Newcastle Lifeboat Station

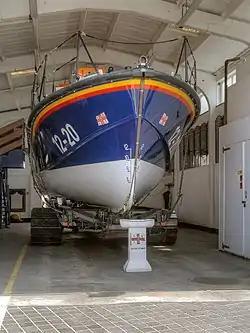
Newcastle's lifeboat 12-20 "Leonard Kent" (ON 1177)

"Reigate" was replaced in 1881, by a new 34-foot lifeboat, "Farnley" (ON 283). A new boathouse was required, and was constructed at a cost of £425. The building, used until the 1930s, still stands on Downs Road, and is currently used by the Newcastle Elim Pentecostal Church.